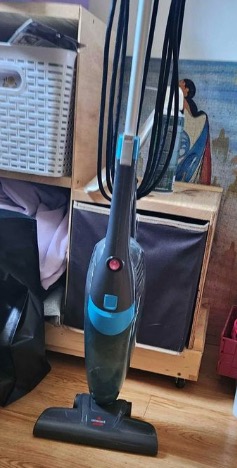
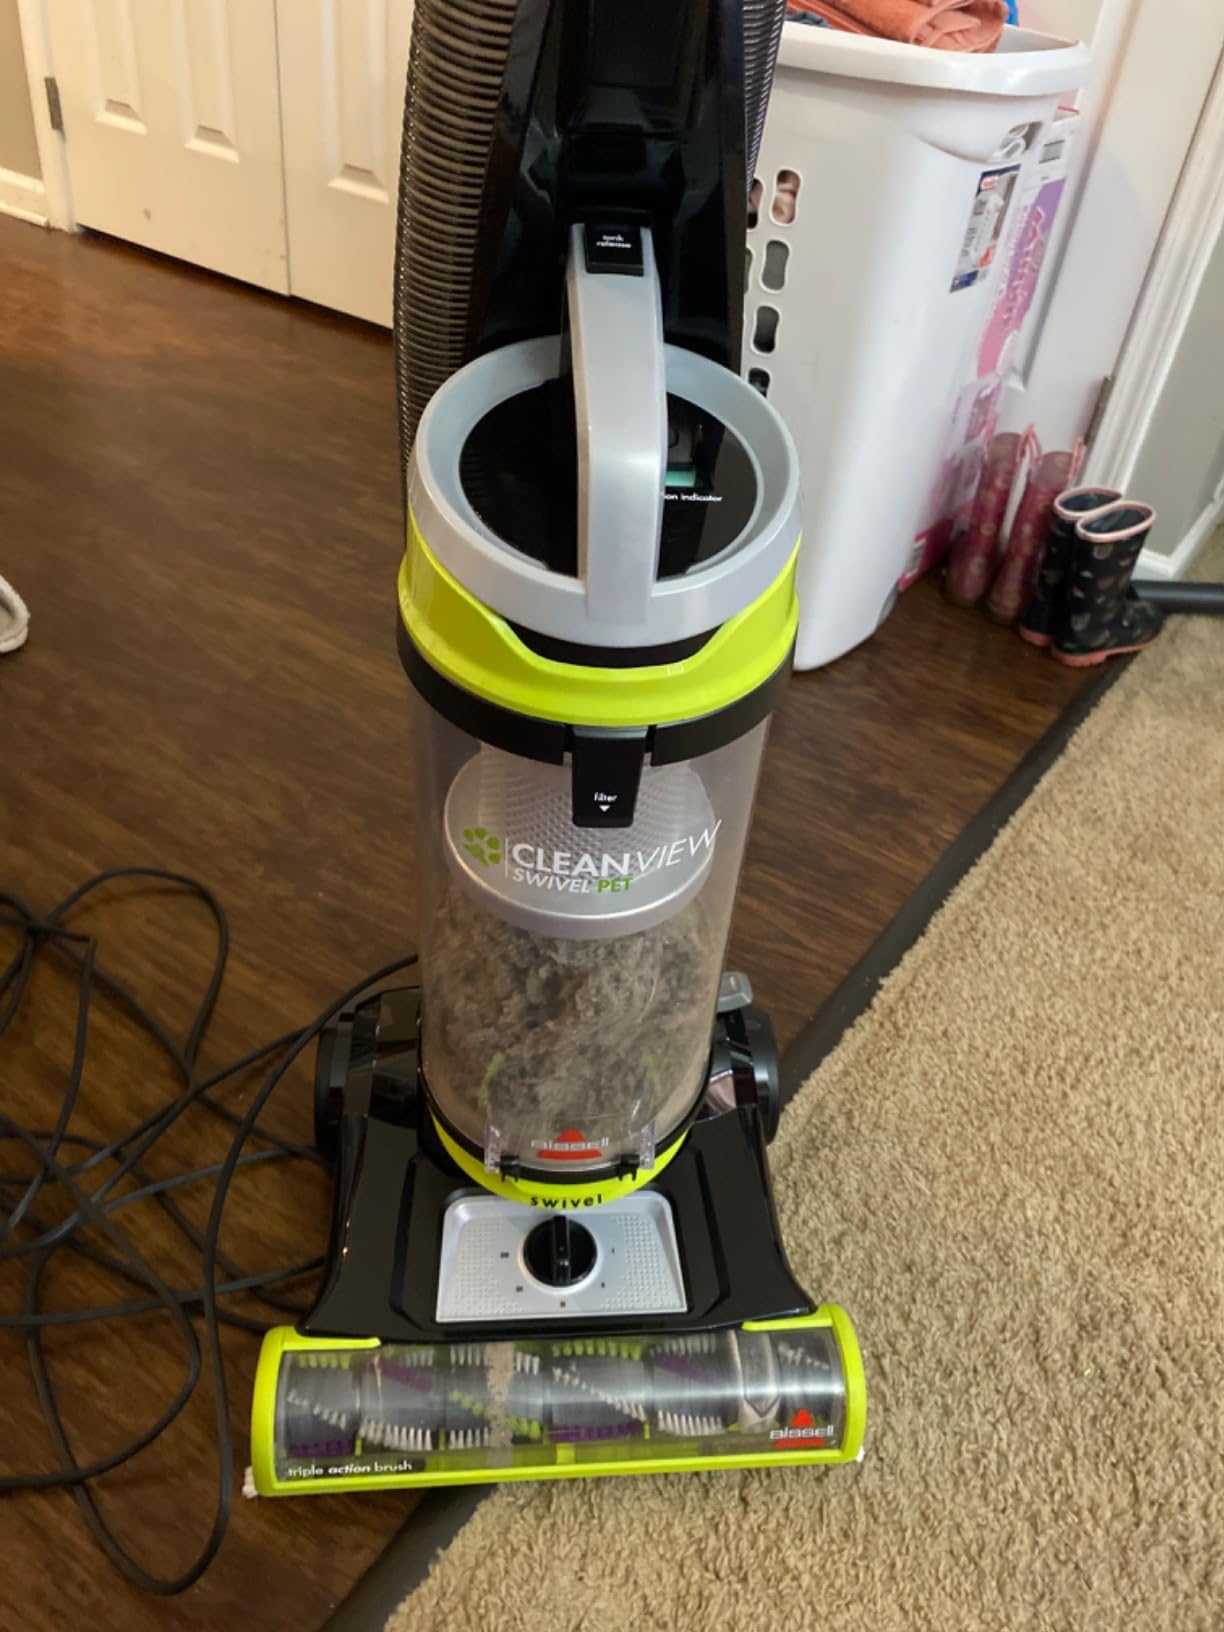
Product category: items_vacuum
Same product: no